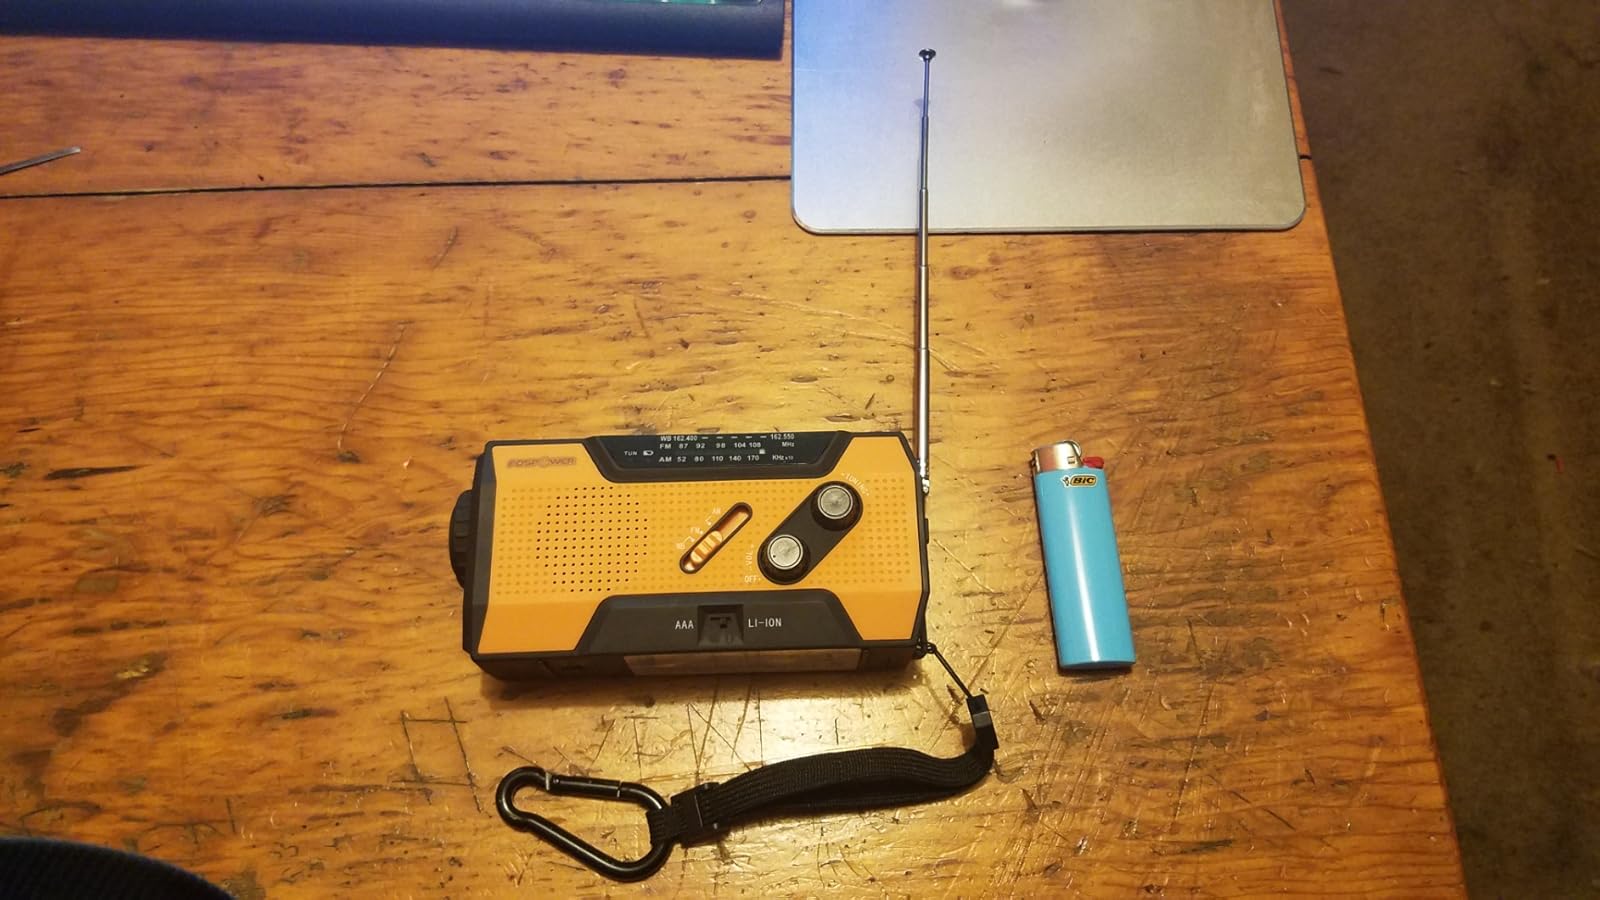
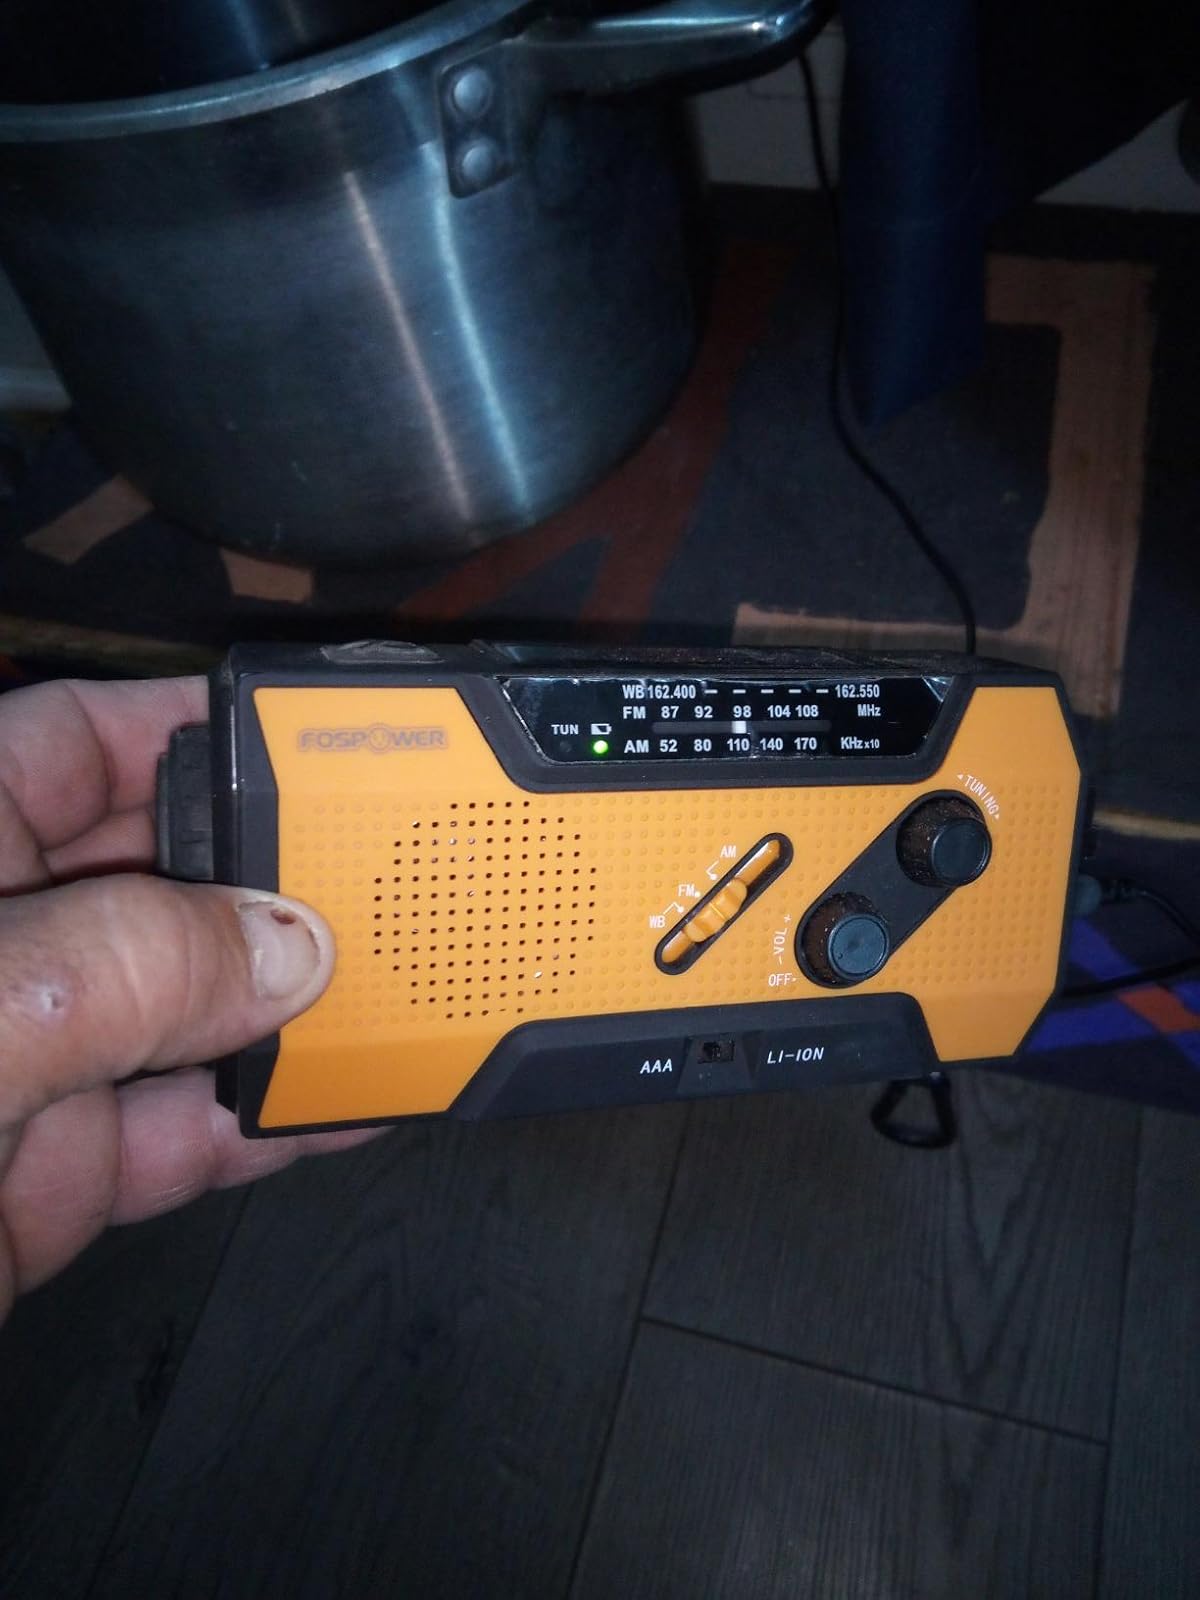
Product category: radio
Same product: yes